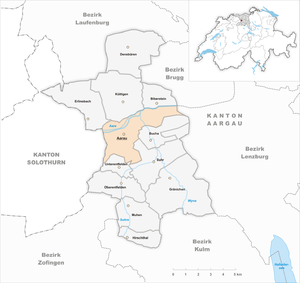
Aarau est une commune suisse, capitale du canton d'Argovie, et chef-lieu du district du même nom, au pied du Jura sur l’Aar.